Yamaha YA-1

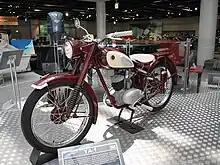
Yamaha YA-1 at Yamaha Communication Plaza in Iwata

In the early-1950s, Yamaha had to replace its musical instrument factories as they were severely damaged during the war. Yamaha was also facing the industrial conversion of factory machine tools that had been used during the war for the production of fuel tanks, wing parts, and propellers for aircraft of the Imperial Japanese Navy, such as the Mitsubishi A6M Zero fighter.